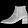
Label: Ankle boot